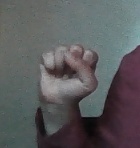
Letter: saad